Daniel Johnston

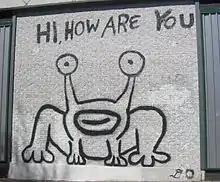
an outline cartoon drawing of a smiling frog with eye stalks reminiscent of a snail

In 1993, the Sound Exchange record store in Austin, Texas commissioned Johnston to paint a mural of the "Hi, How Are You?" frog (also known as "Jeremiah the Innocent") from the album's cover. After the record store closed in 2003, the building remained unoccupied until 2004, when the Mexican grill franchise Baja Fresh took ownership and decided they would remove the wall that held the mural. A group of people who lived in the neighborhood convinced the managers and contractors to keep the mural intact. In 2018, the building housed a Thai restaurant called Thai, How Are You; the restaurant closed permanently in January 2020. In April 2023 the building was razed, but the wall with the mural was left standing. The owner said there were no current plans for development, but that the wall would be integrated into any future designs.